Dan Panosian

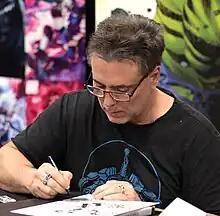
Panosian at the 2023 Phoenix Fan Fusion

At age 14, Panosian sent an art submission to Marvel Comics, which was responded to with encouragement by the Submissions Editor, Len Kaminski. Years later he showcased his work at the New York Comic Convention, where comic book artists Neal Adams and Walt Simonson took notice. Adams offered him a position at his ad agency Continuity Graphics and Simonson called his editor, Ralph Macchio, at Marvel Comics. Panosian was soon working for both companies. Upon entering the Marvel offices for the first time, he was greeted by Kaminski, who had remembered corresponding with Panosian seven years earlier. On his office wall was a "thank you" illustration sent from the 14-year-old Dan Panosian.